Barton Hall Hotel, Barton Seagrave

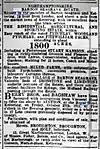
Sale notice for Barton Hall in 1911

Mary married Viscount Hood in 1837 becoming Viscountess Hood. She kept this name until the end of her life even though she married twice more after Samuel died in 1846. The couple had four sons and one daughter. In 1849 three years after Samuel’s death Viscountess Hood married George Hall (1801-1854) who was a doctor. She married thirdly John Borlasse Maunsell in 1858, a retired army officer who changed his surname to Tibbits by Royal Licence that same year.